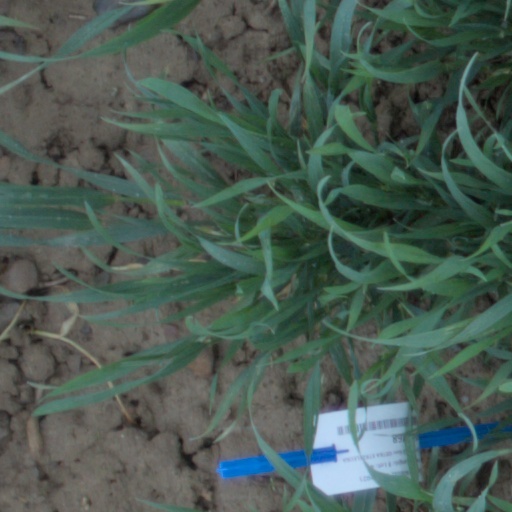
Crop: wheat